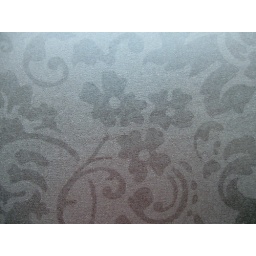
The laminate of the bay window in our bedroom